Thesaurus Linguae Latinae

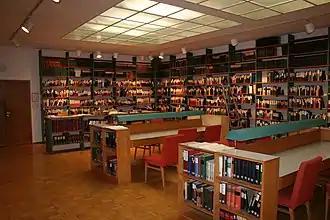
Library of the "Thesaurus Linguae Latinae" in Munich

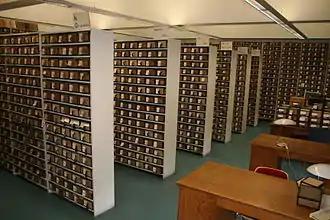
The stacks, in which each box contains numerous slips containing Latin writings, sorted into usage categories by word

The Thesaurus Linguae Latinae (abbreviated as "ThLL" or "TLL") is a monumental dictionary of Latin founded on historical principles. It encompasses the Latin language from the time of its origin to the time of Isidore of Seville (died 636).